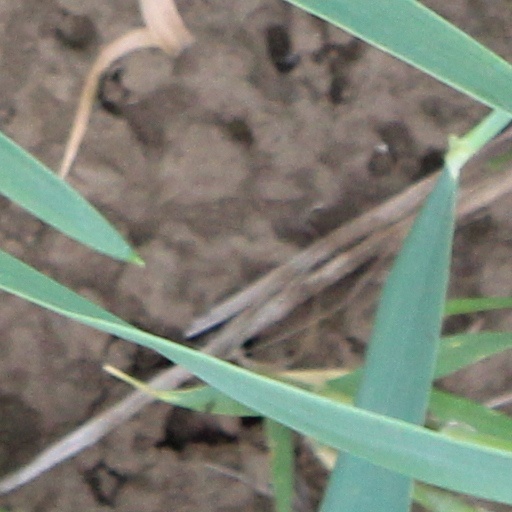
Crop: wheat